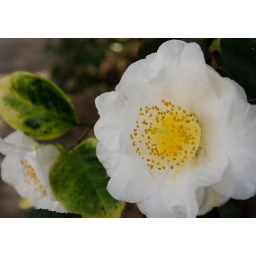
I like the yellow set against the white of the flower.